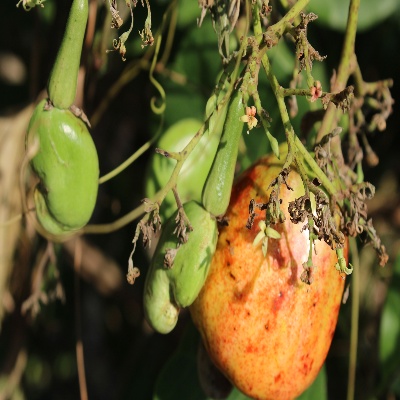
Crop: Cashew
Condition: healthy